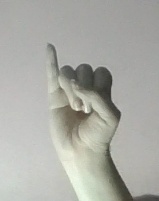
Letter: meem